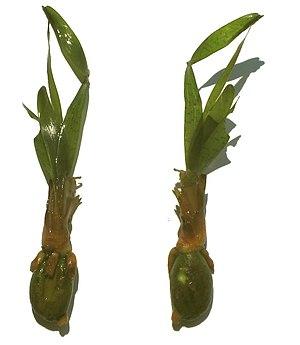
Jeune plantule de Posidonia oceanica. Cassis. Échouée sur la plage de l'Arène. De par le nombre total de feuilles (8 dont 4 écailles et 4 vertes), on peut estimer l'âge de cette plantule à 1 an (juin 2009), mais l'enracinement de la plante n'a pas dû pouvoir se faire, car, probablement, elle n'a pas trouvé un substrat adapté.
La Posidonie de Méditerranée est une espèce de plantes à fleurs aquatique de la famille des Posidoniaceae et endémique de la Mer Méditerranée. Ce n'est pas une algue, bien qu'elle vive sous l'eau ; il s'agit d'une plante angiosperme monocotylédone sous-marine. Comme toutes les plantes à fleurs, elle a des racines, une tige qui est ici rhizomateuse, et des feuilles rubanées mesurant jusqu'à un mètre de long et disposées en touffes de 6 à 7. Elle fleurit en automne et produit au printemps des fruits flottants communément appelés olive di mare en Italie.